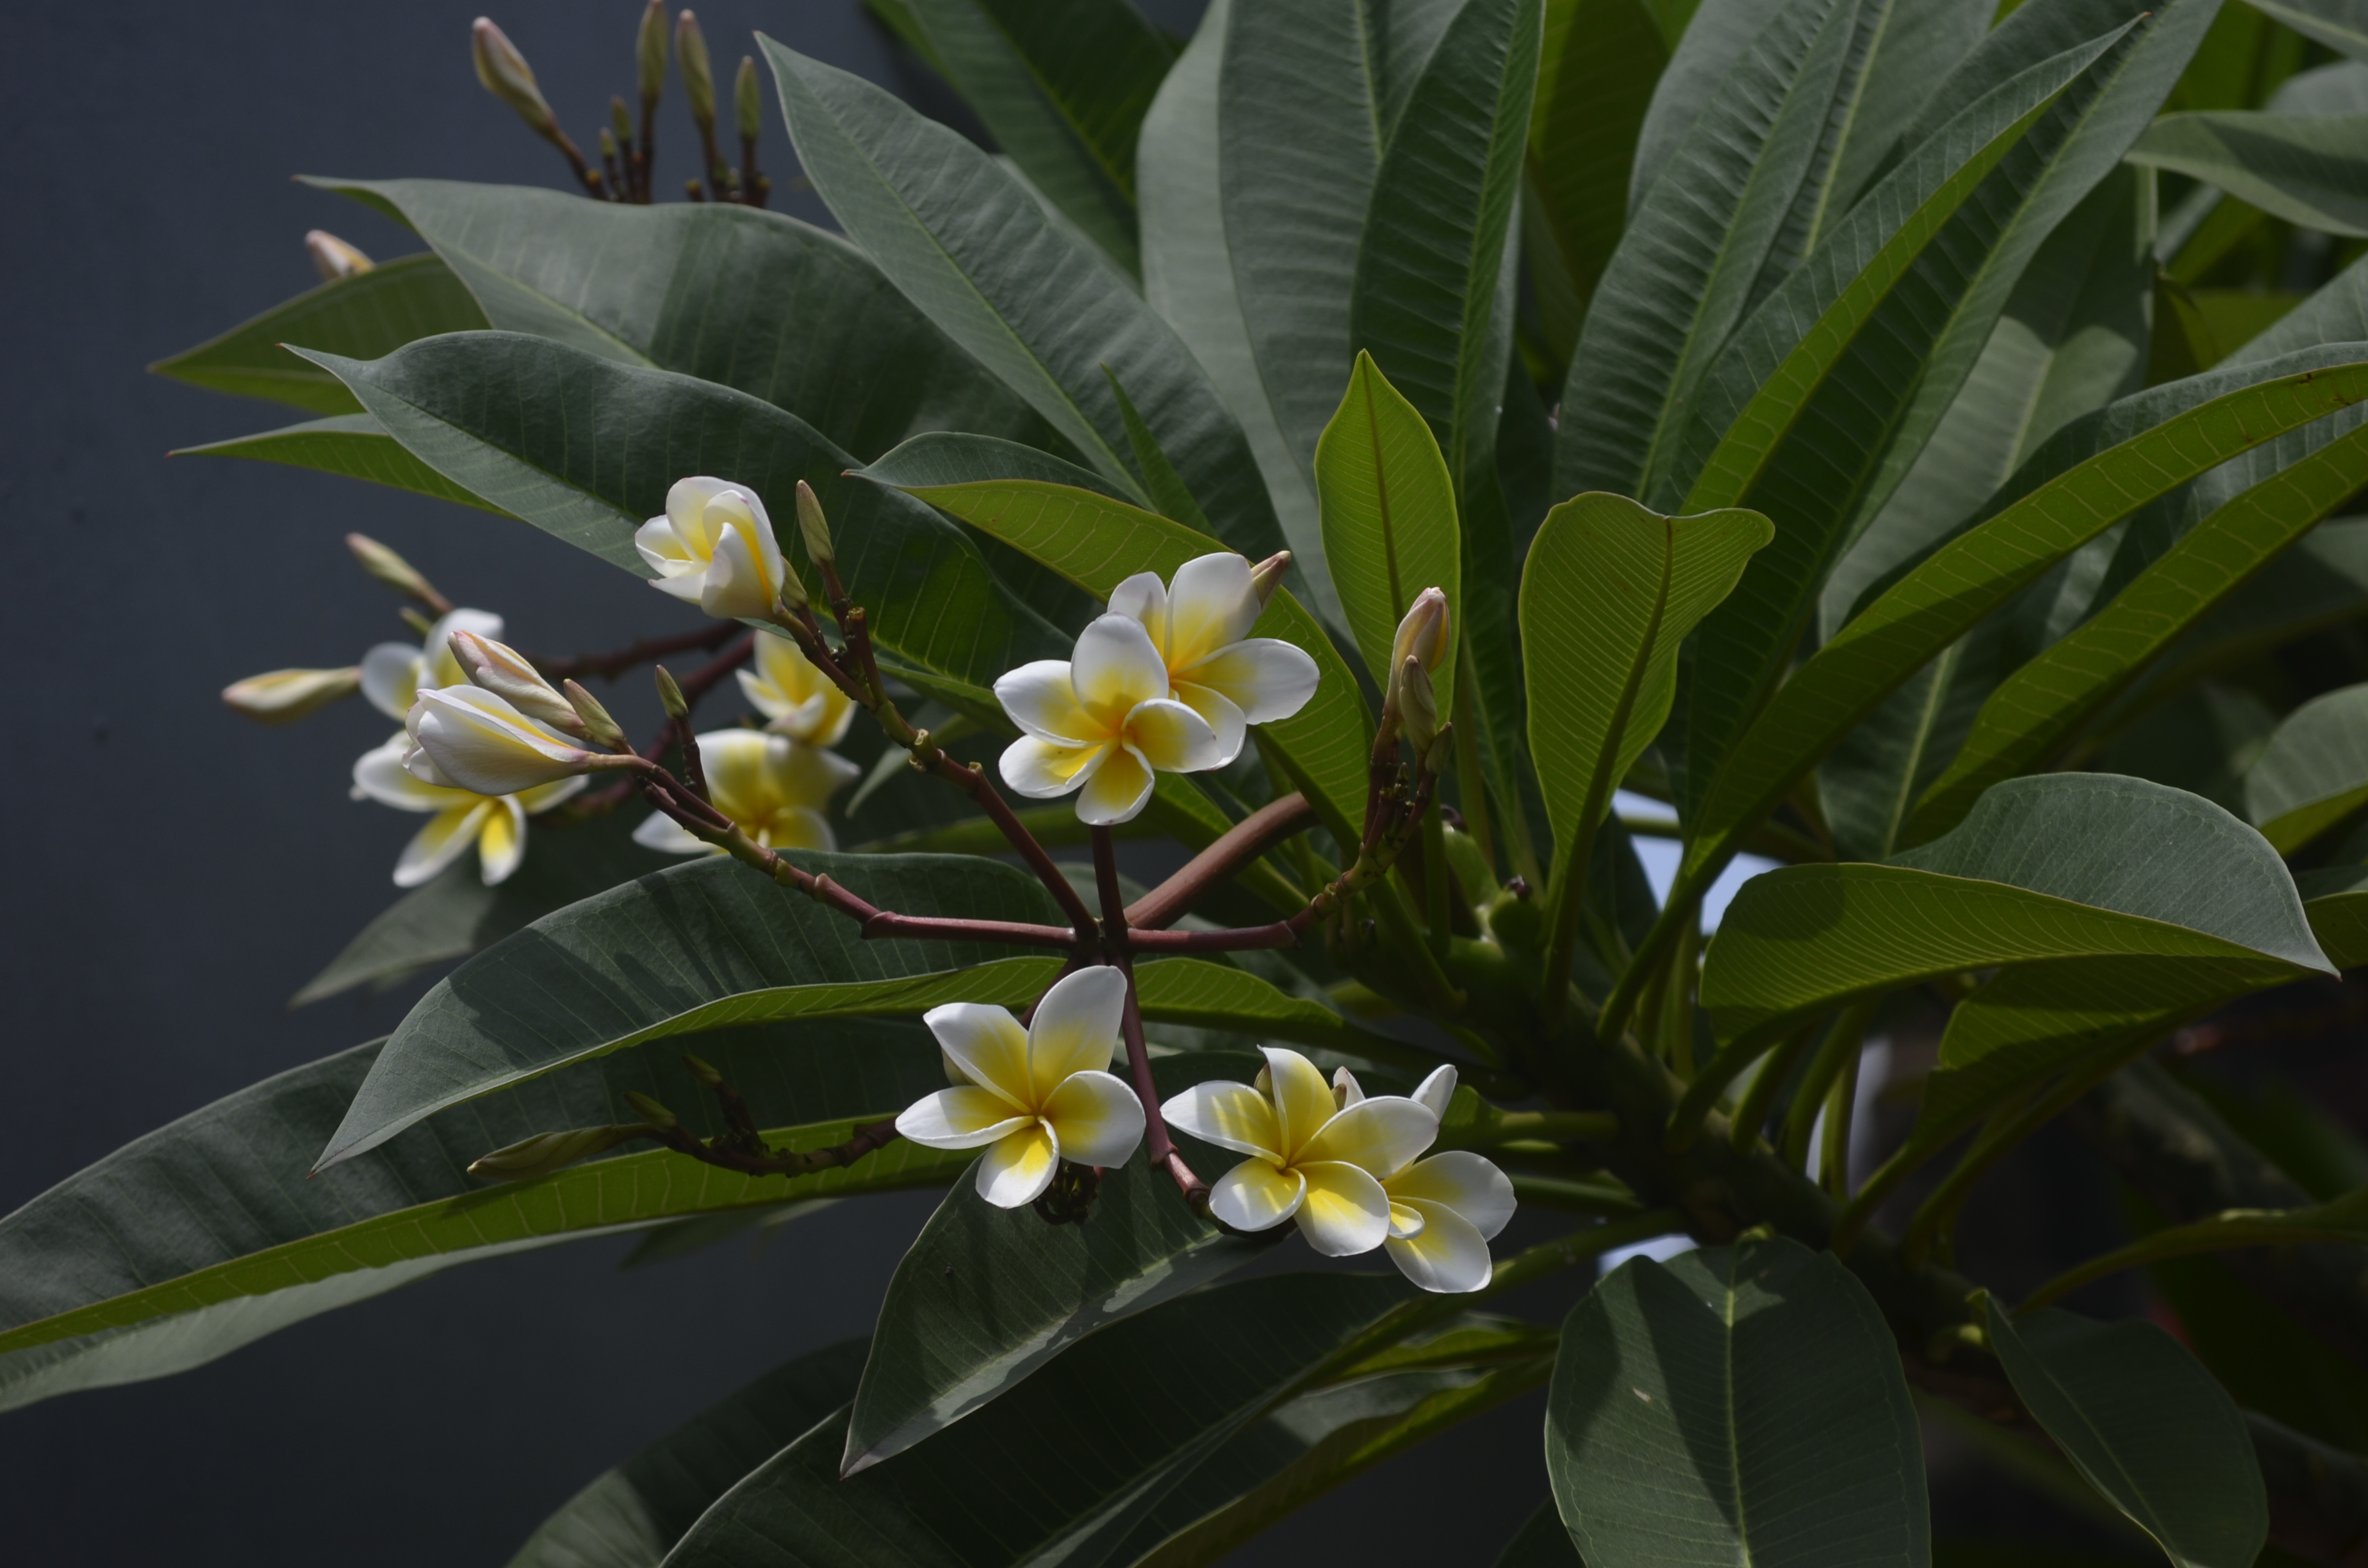
frangipani, flower, plant, flowering plant, terrestrial plant, daphne